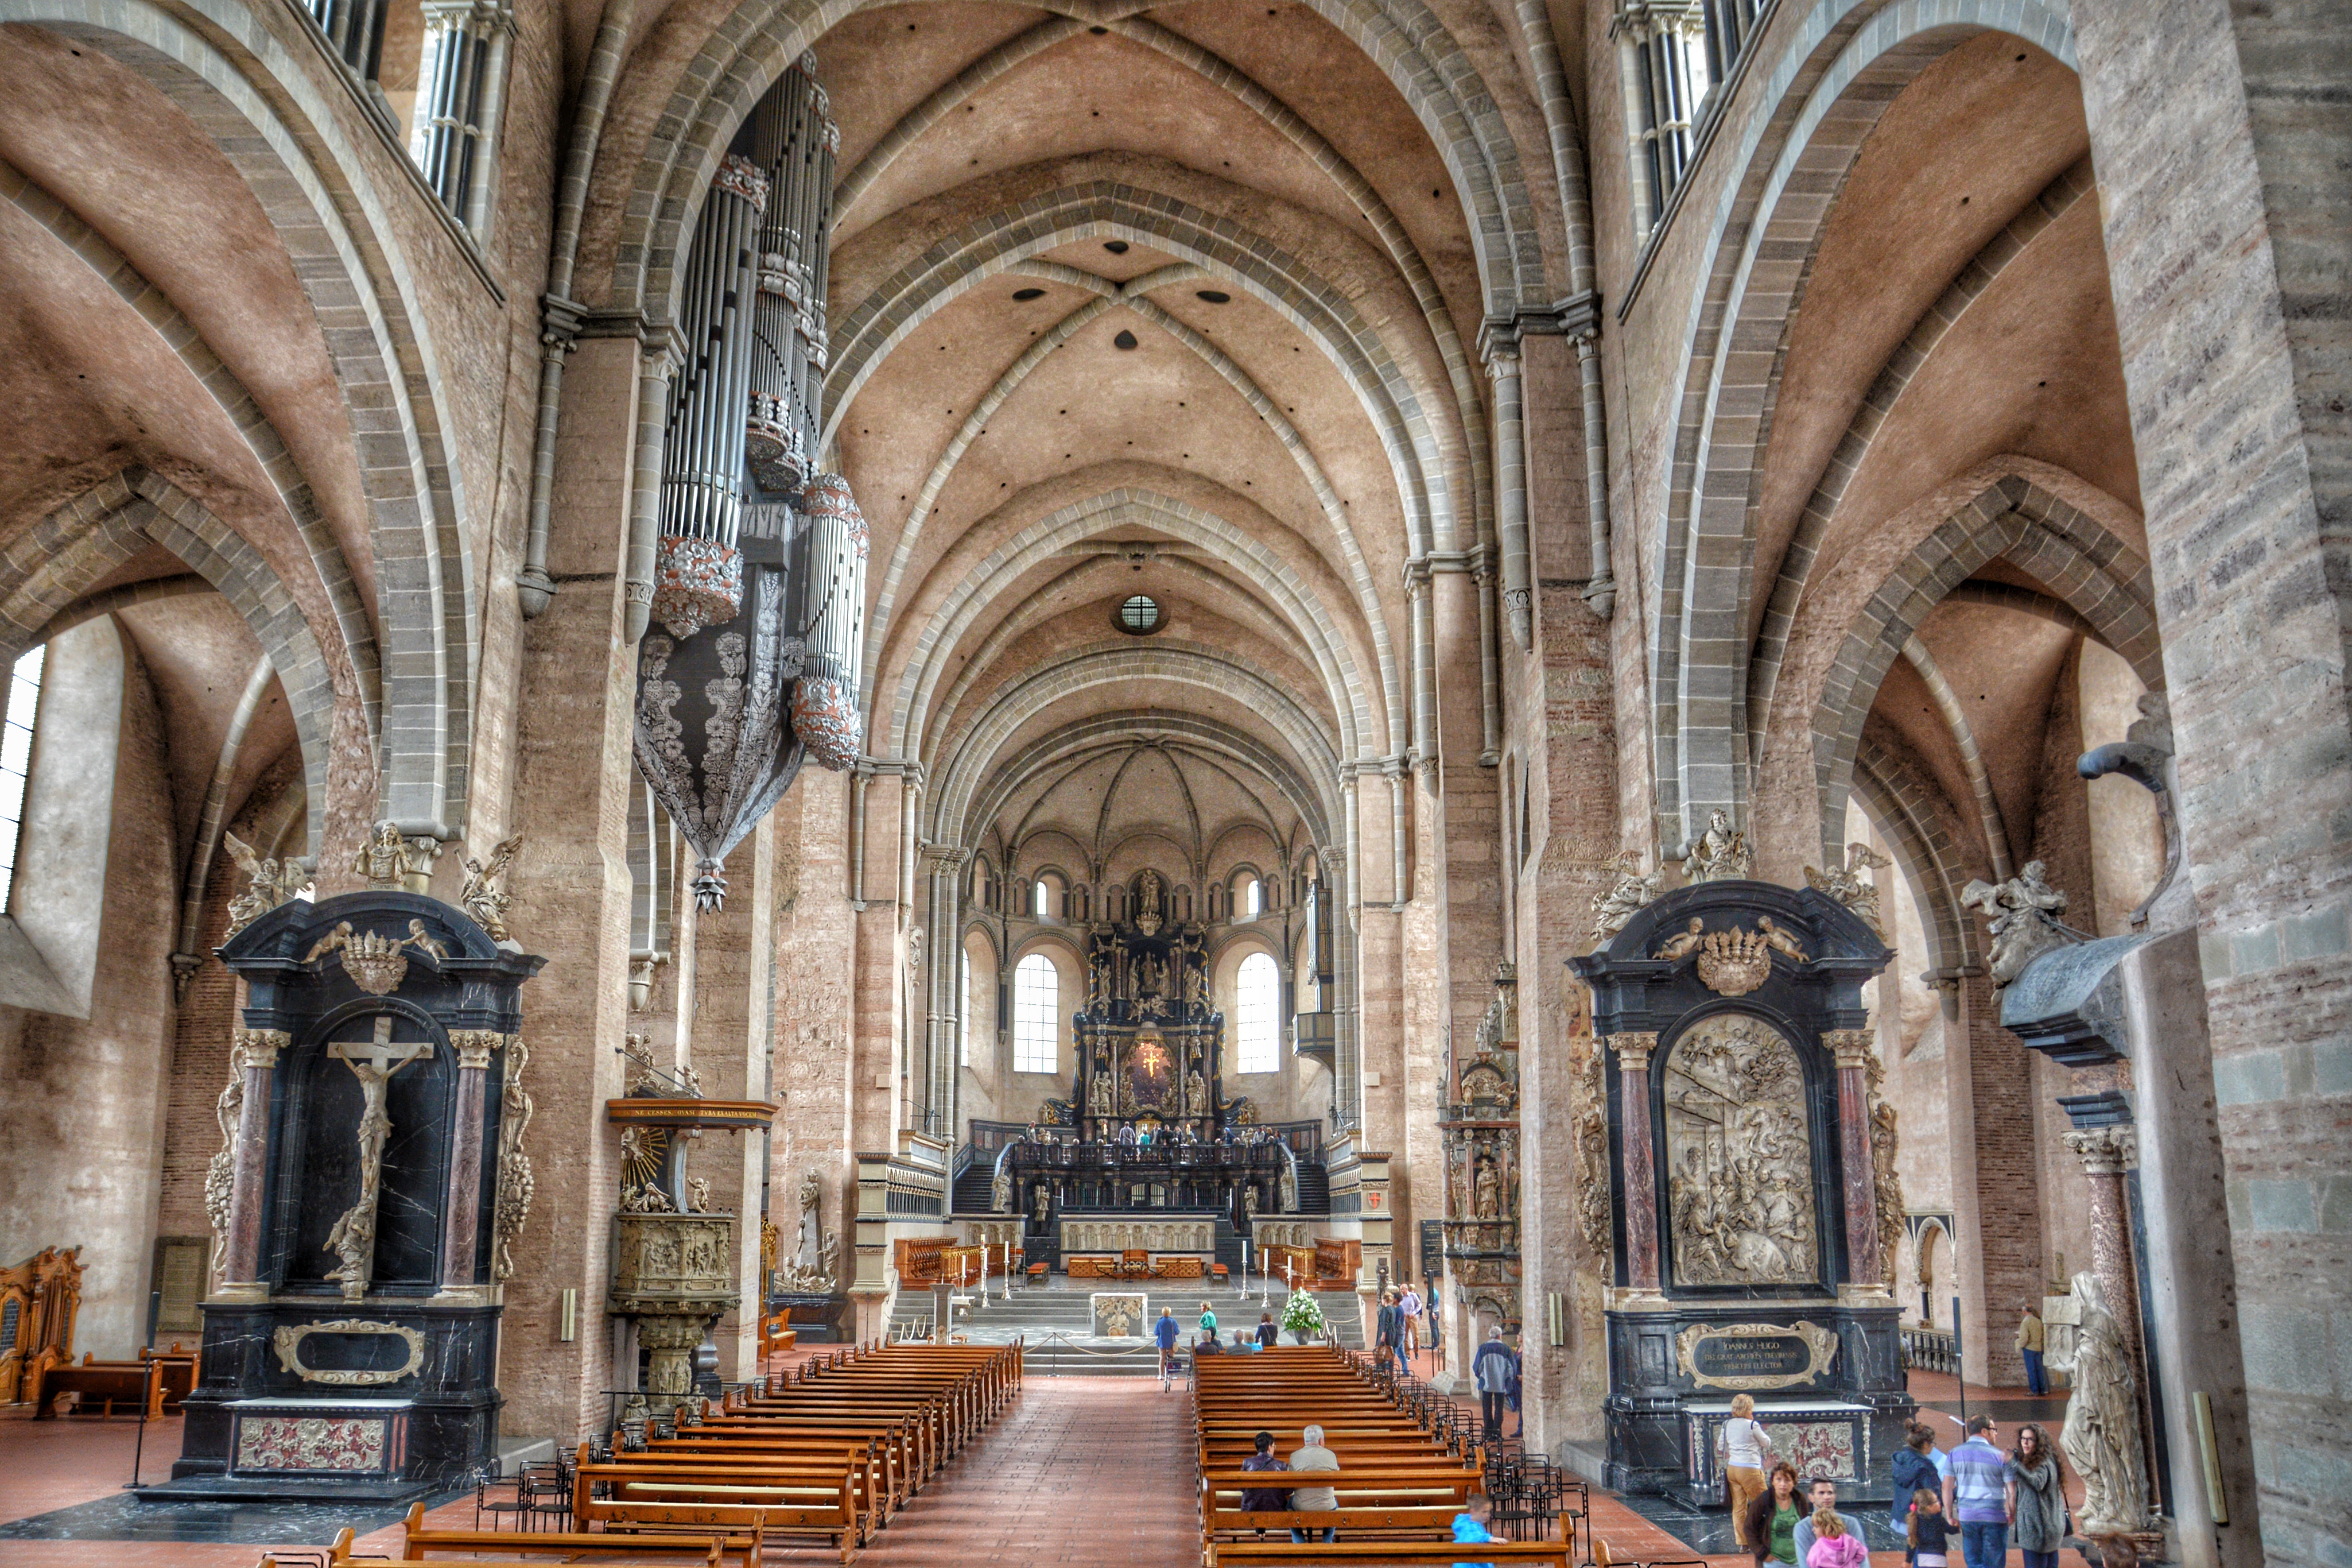
architecture, building, old, arch, church, cathedral, chapel, place of worship, hdr, monastery, synagogue, basilica, dom, god, trier, gothic architecture, house of worship, byzantine architecture